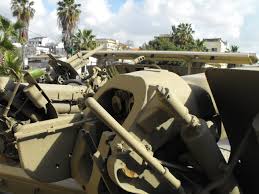
Label: Self Propelled Artillery